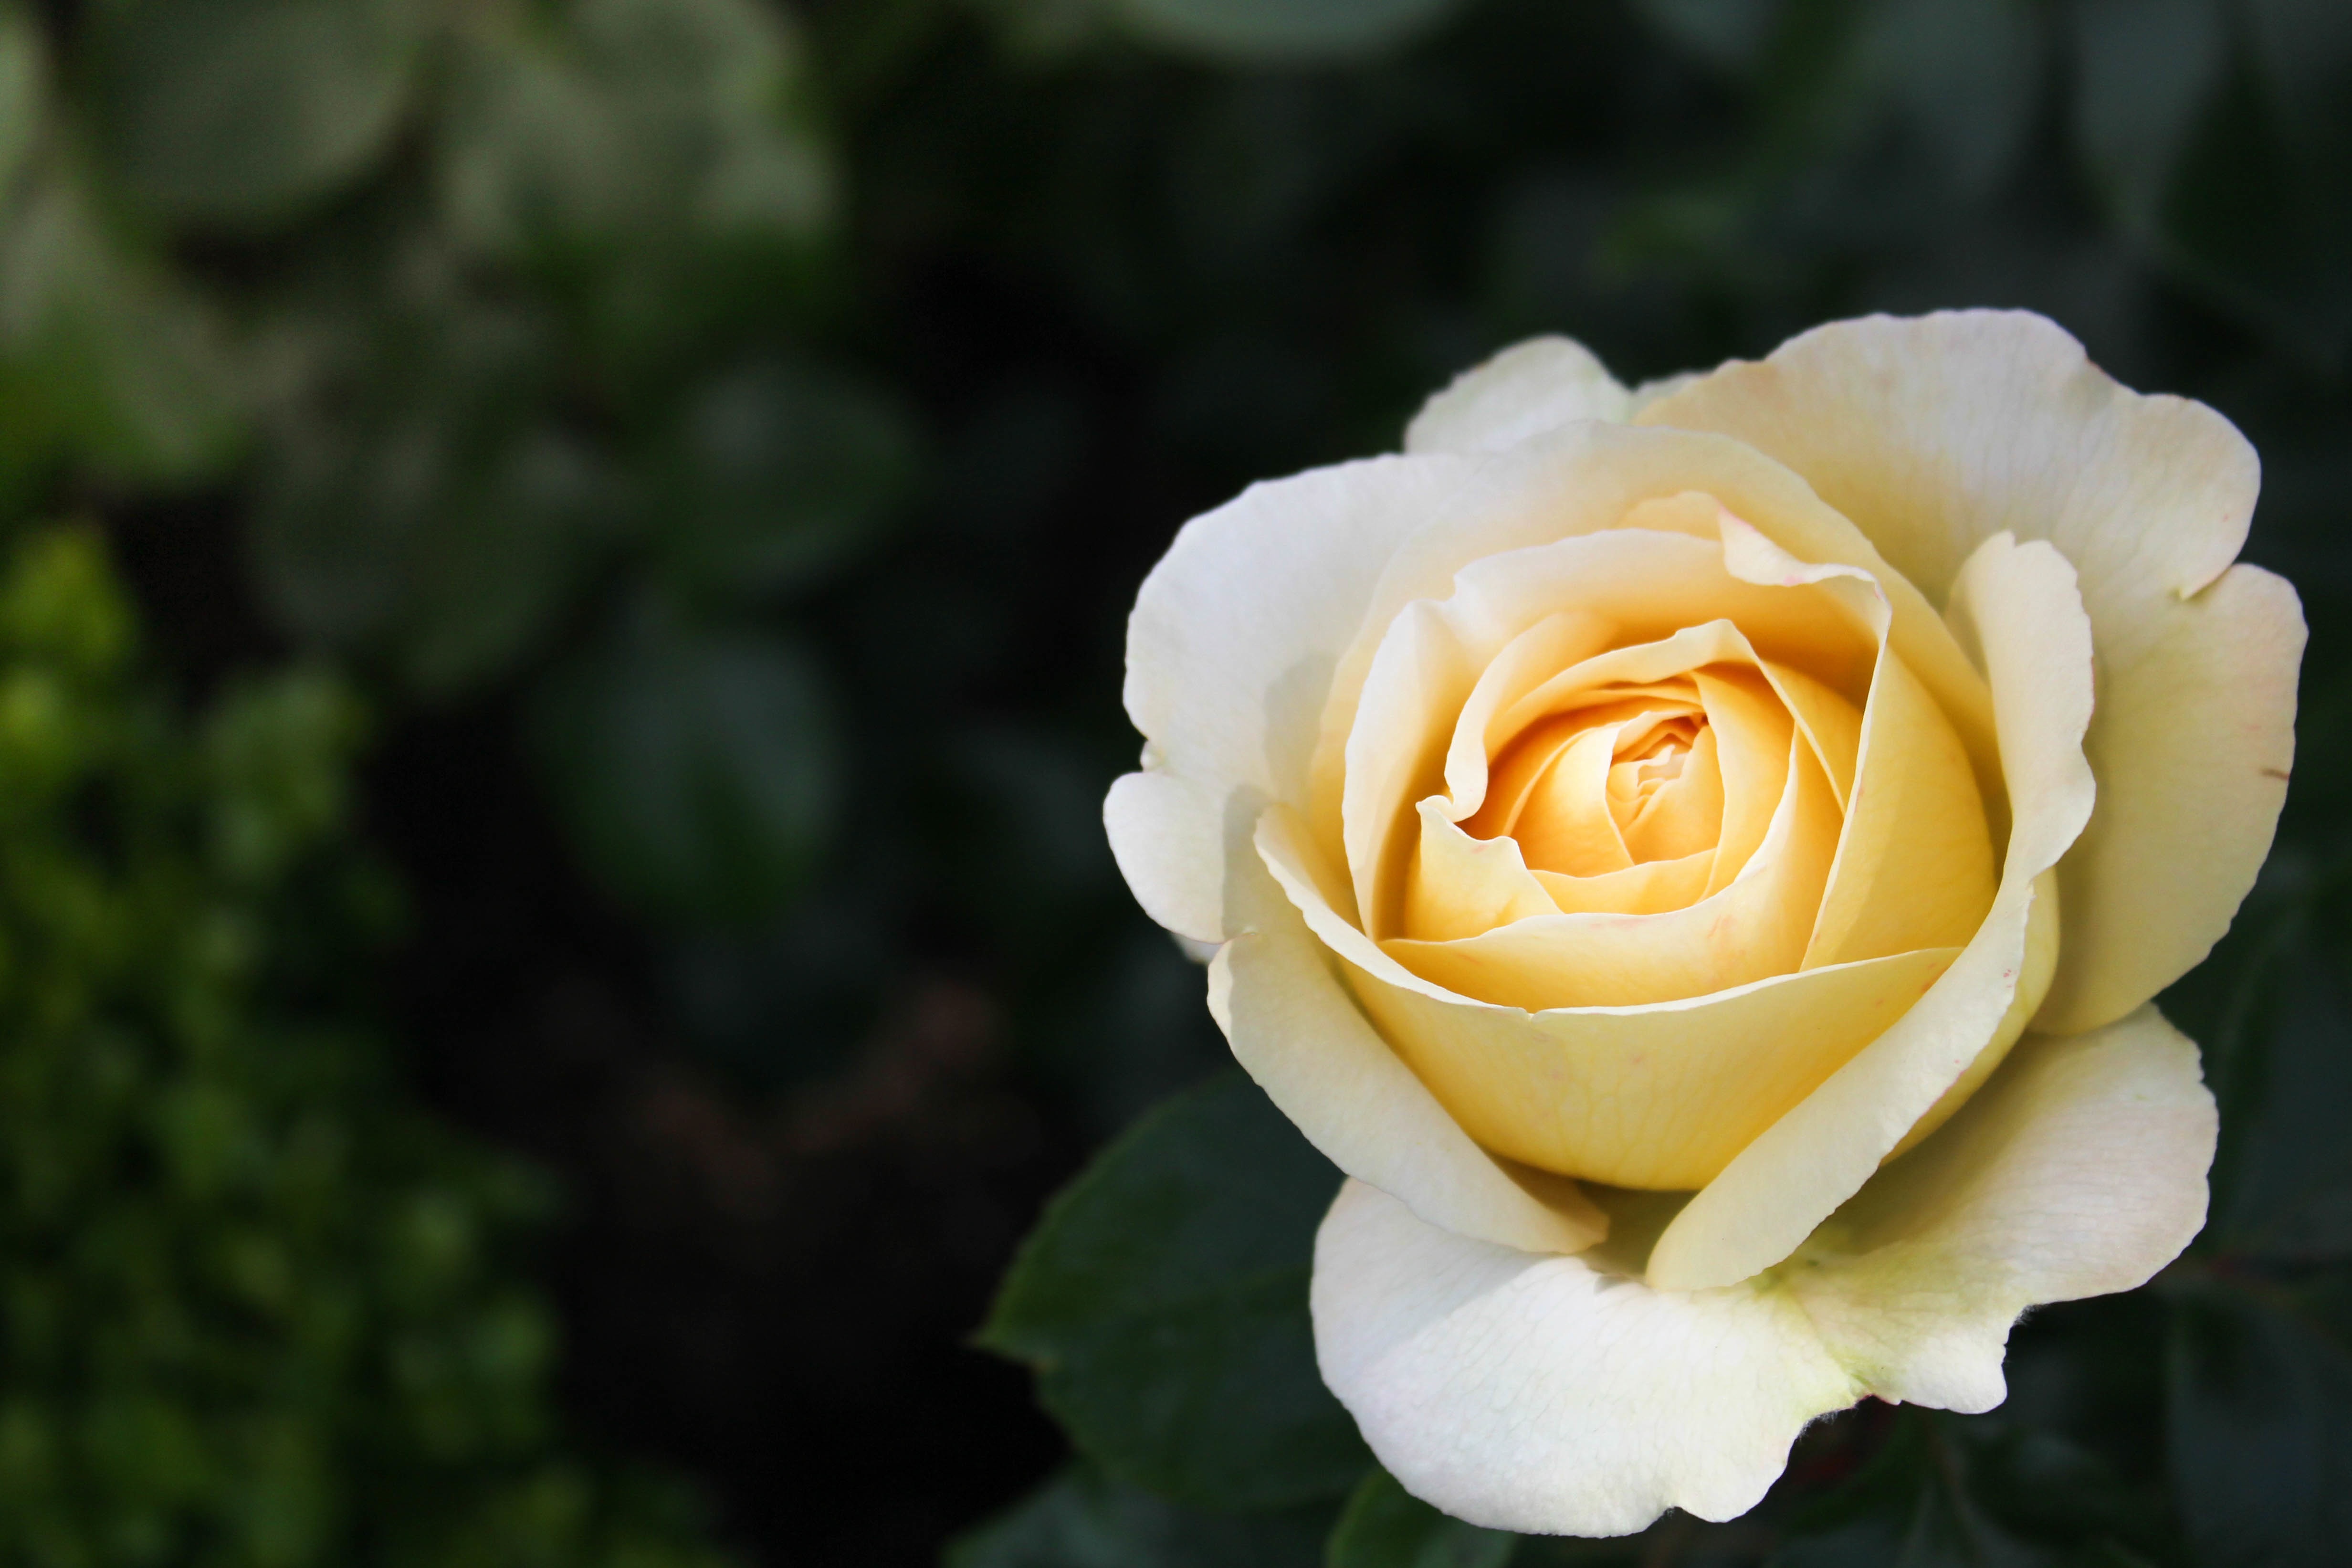
plant, flower, petal, bloom, rose, yellow, flora, floribunda, macro photography, flowering plant, garden roses, rose family, plant stem, land plant, rosa centifolia, rose order, austrian briar